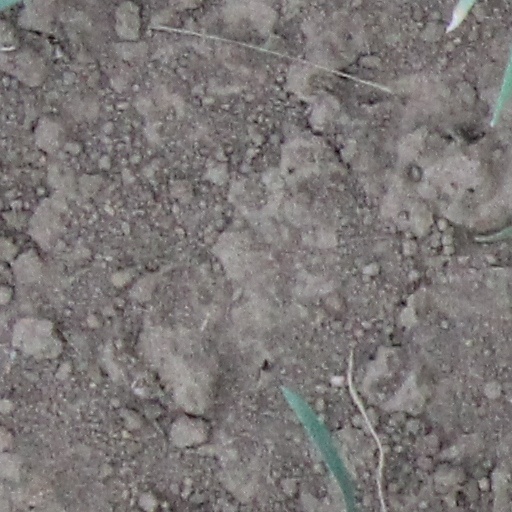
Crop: wheat